Formulary of Marculf

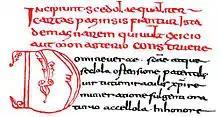
A detail from the "Formulary" in the manuscript Cod. Lugdun., Voss Lat. O 86

The Formulary of Marculf is the longest and best preserved formulary (collection of model documents) from the Merovingian kingdoms. Written in Latin, it contains 92 models divided between two books, the first dealing with royal and the second with private charters. It was compiled in the second half of the seventh century by a monk named Marculf, then over seventy years of age, for a bishop named Landeric. Owing to its fine organization, possession of a preface and good manuscript transmission, it has often been treated as a literary work, quite unlike other formularies.